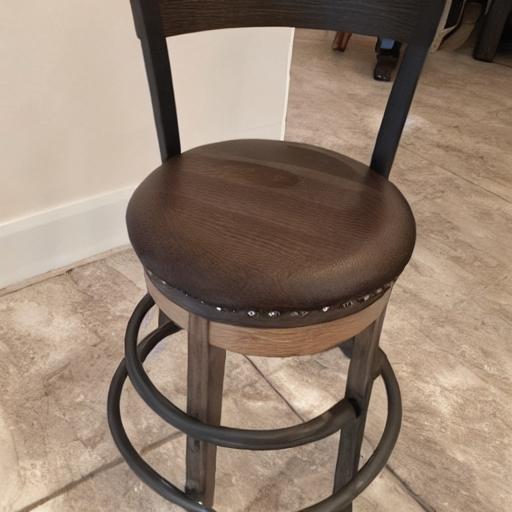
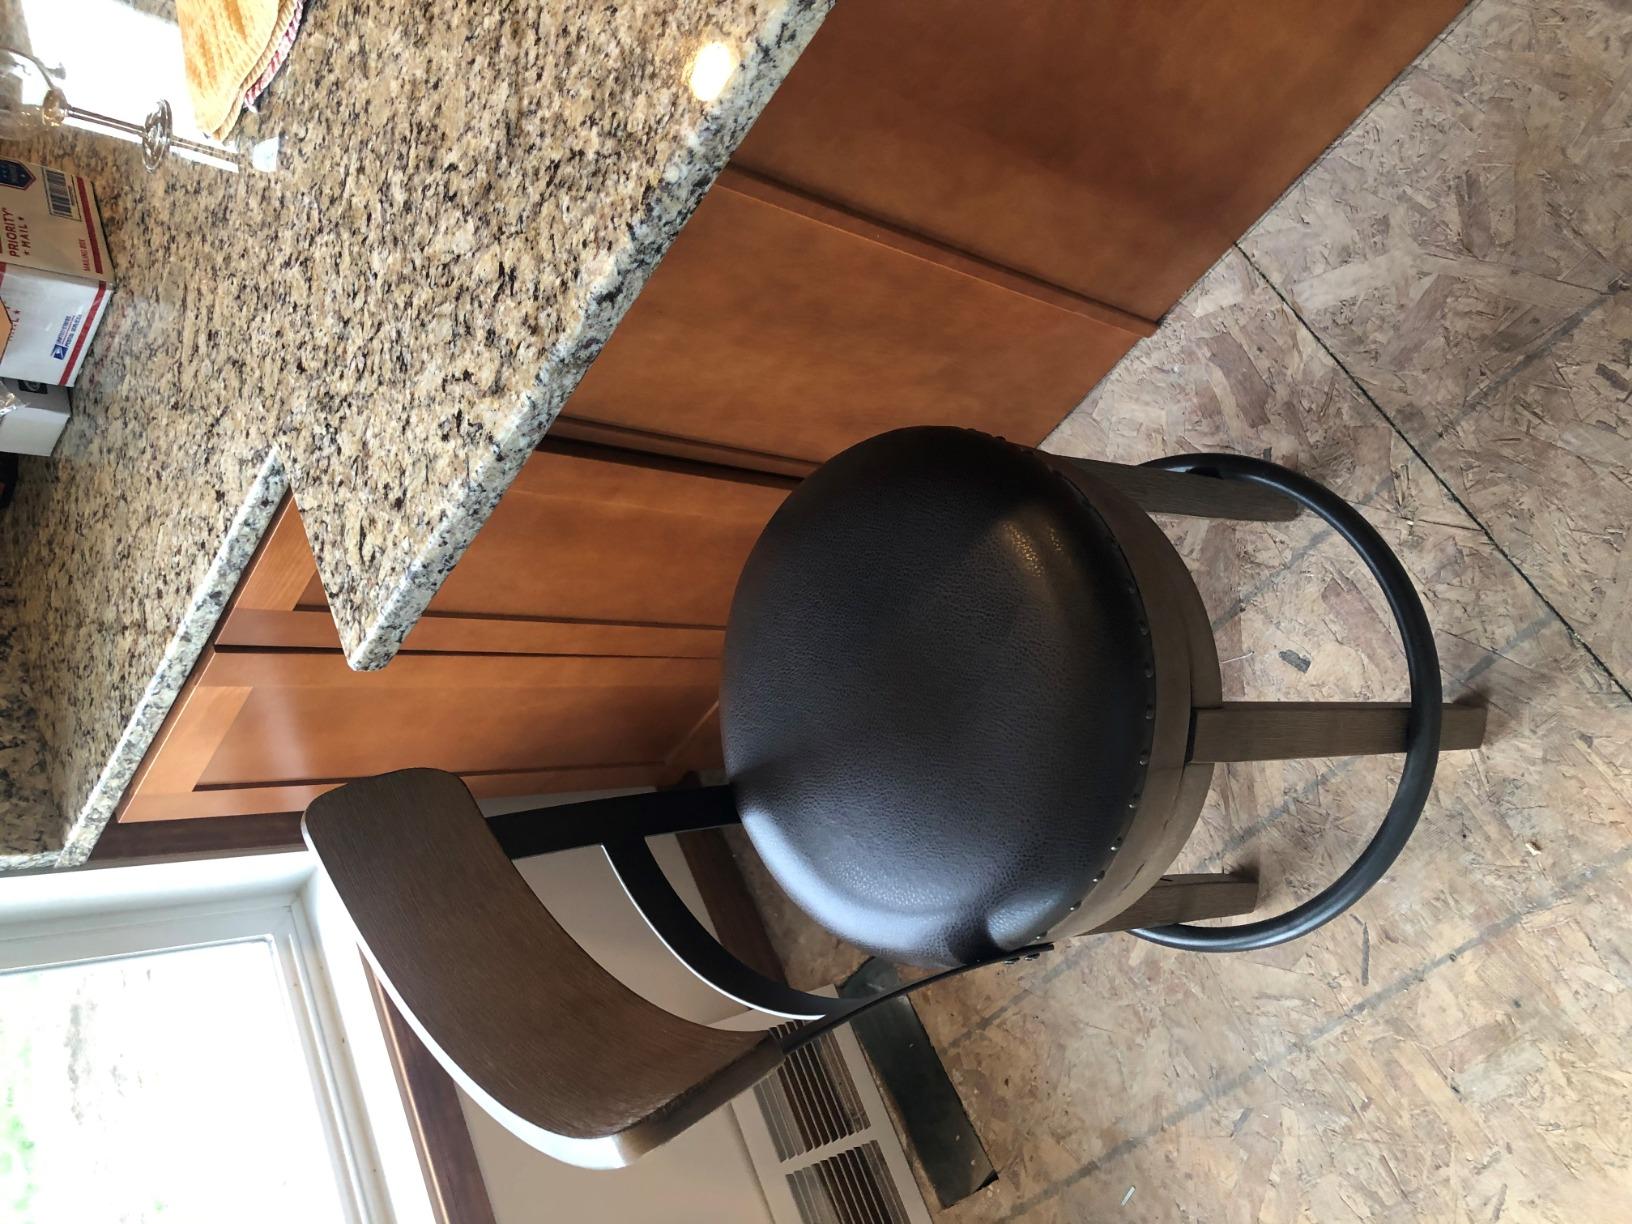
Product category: stool
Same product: no